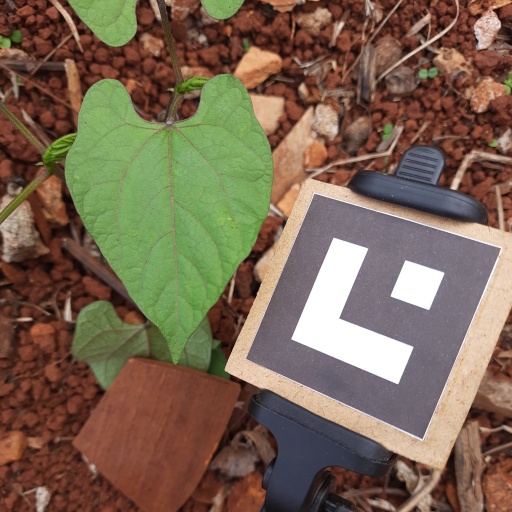
Observations: flat surface, no eating holes, under cloudy sky